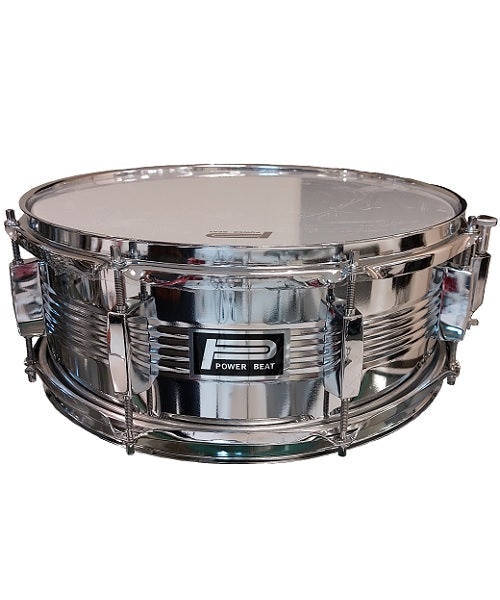
Powerbeat Tarola 5 1/2 x 14" 8 Lugs JBS1057 5 1/2, Métalica
Brand: Powerbeat
descripcion Tarola práctica, excelente construcción, durabilidad y calidad en sonido, es lo que ofrece Power Beat. Medida: 5.5x14 pulgadas. Color: Metálico con 8 Lugs. envios De 1 a 5 días hábiles. ficha MARCA: Powerbeat COLOR: plateado ACABADO: brillante MATERIAL: acero inoxidable PARCHE: blancos lisos MEDIDA: 5 1/2 x 14" LUGS: 8
Category: Arts & Entertainment > Hobbies & Creative Arts > Musical Instruments > Percussion > Snare Drums > Metal Snare Drums